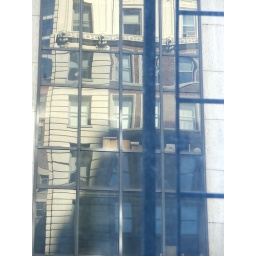
Sat in a diner eating my breakfast. This was the building I was in, reflected in thewindows of the building opposite.